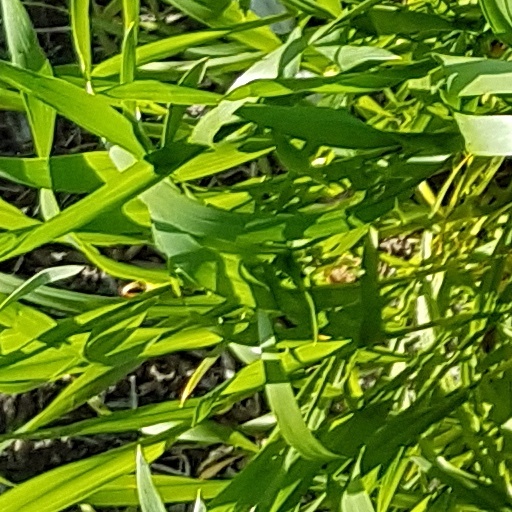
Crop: wheat